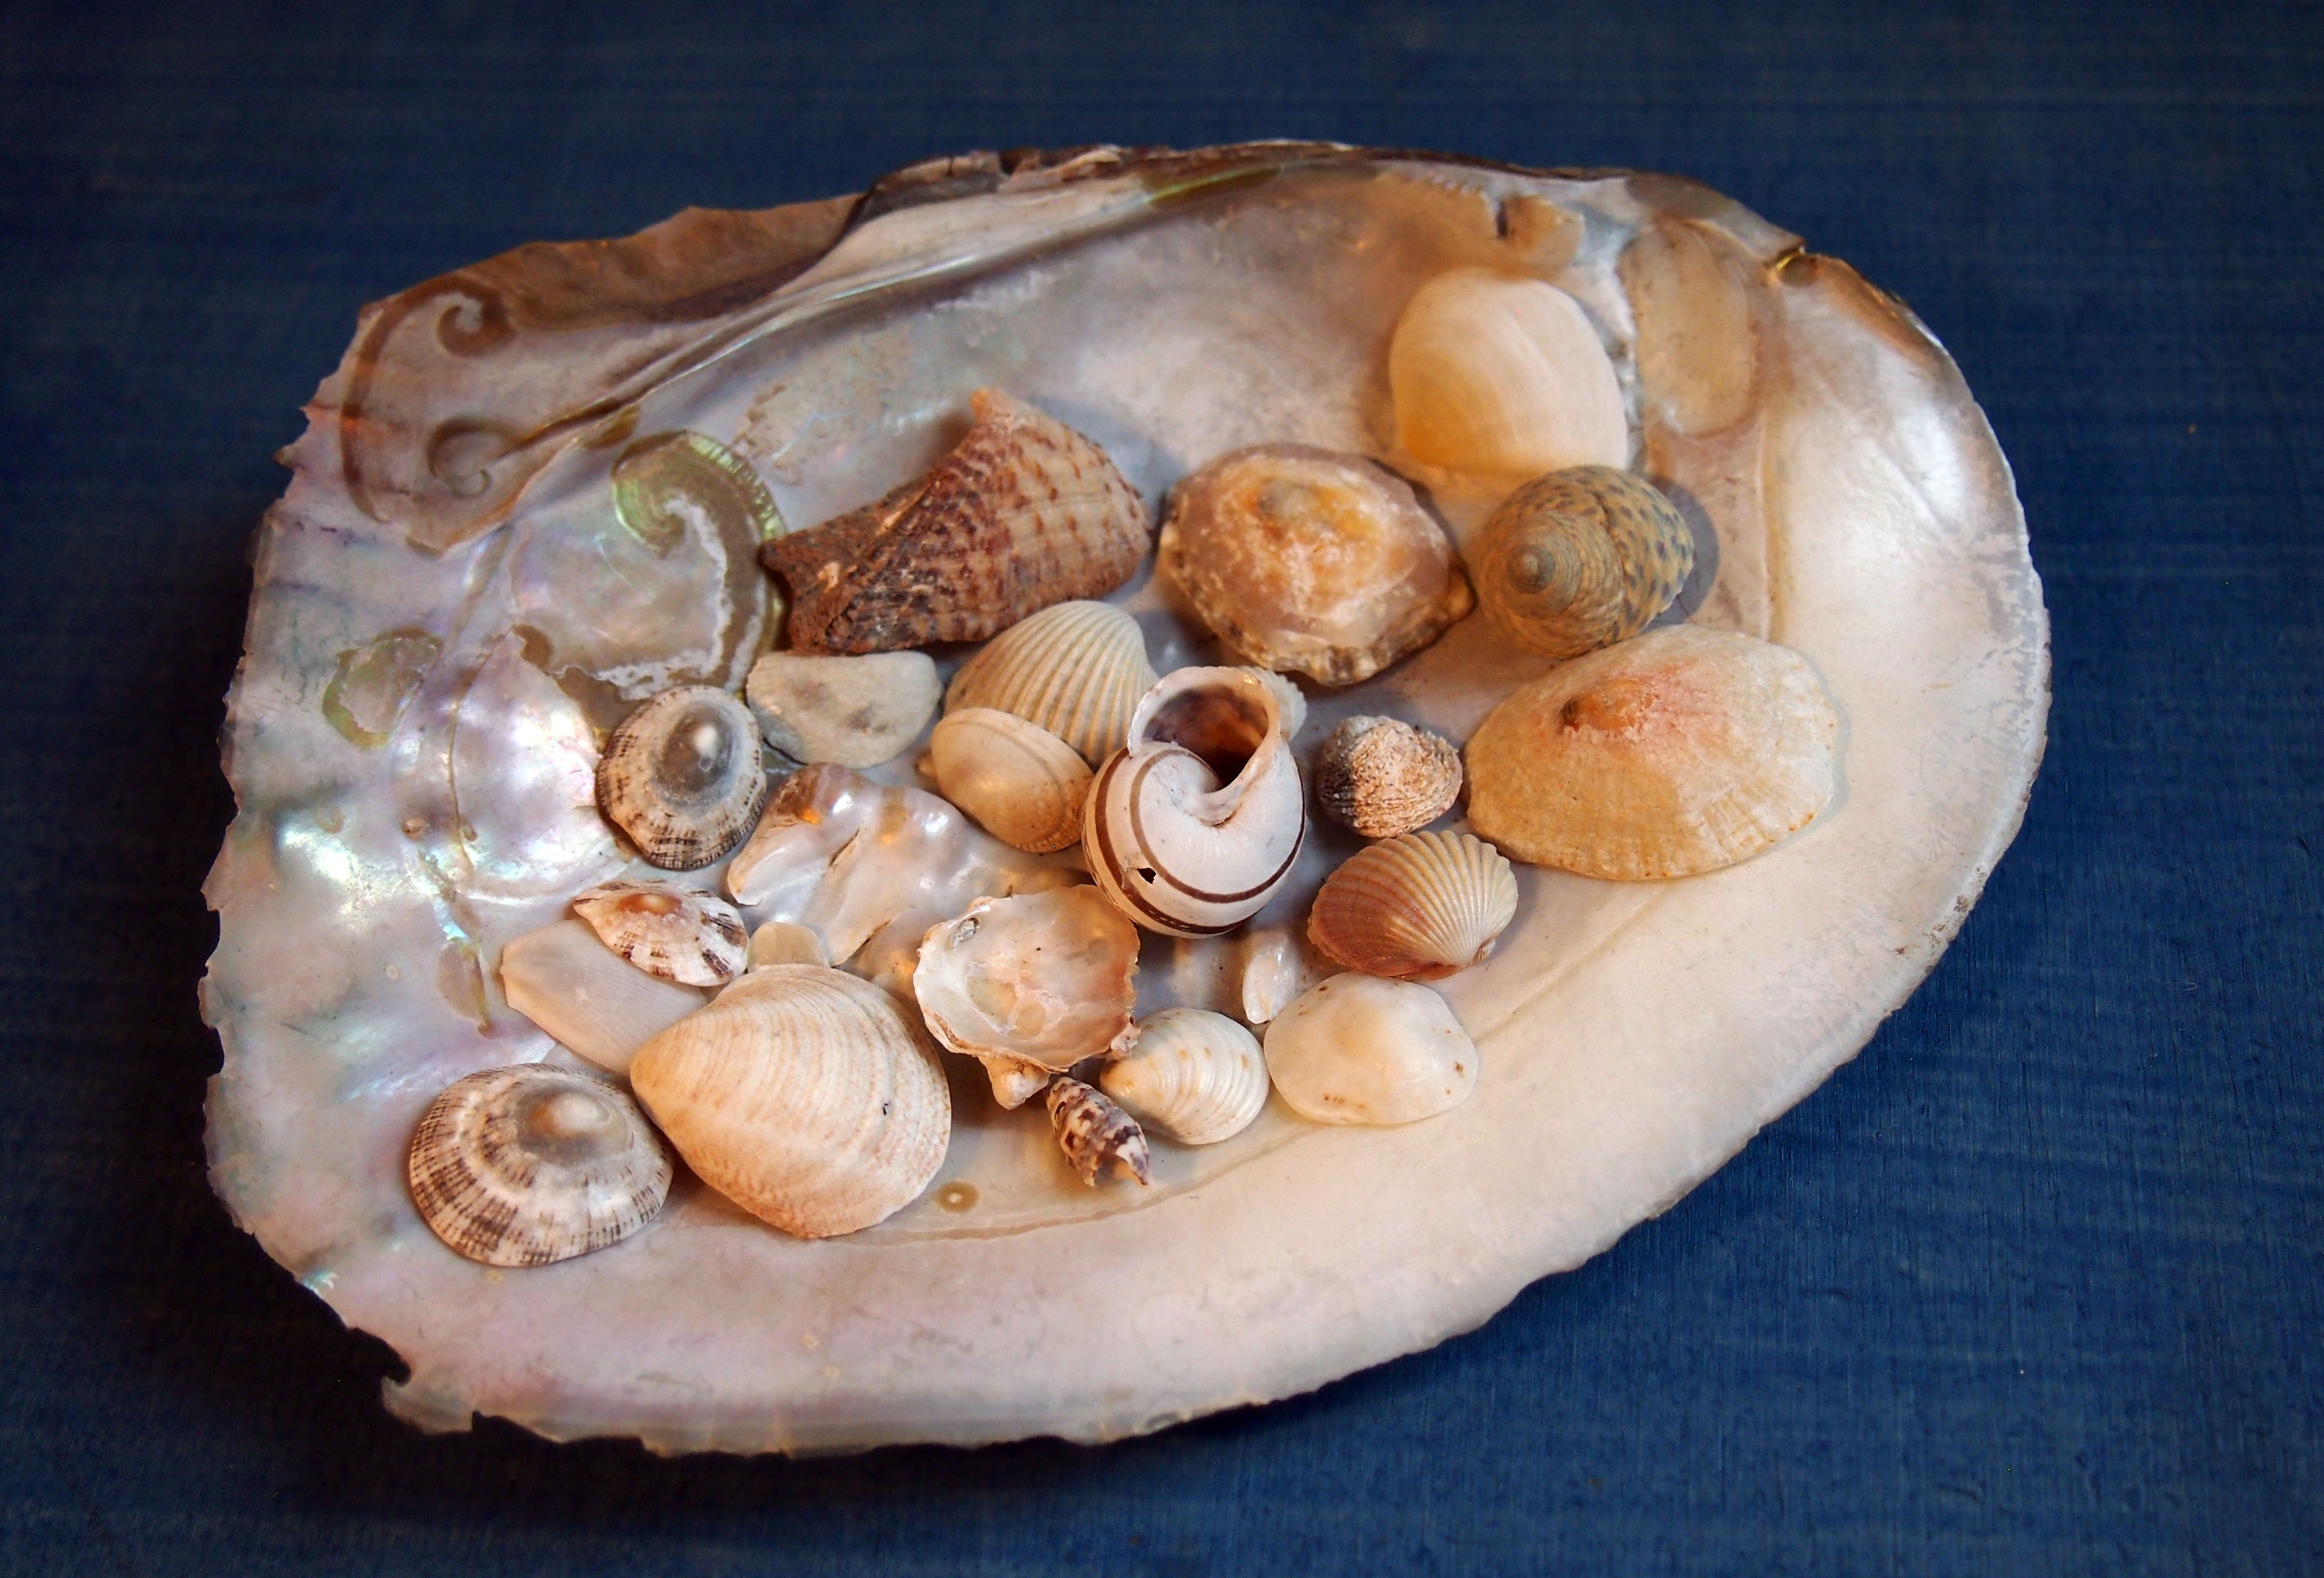
beach, sea, summer, dish, food, produce, seafood, invertebrate, seashell, clam, deco, maritime, cockle, flotsam, mussels, sea snail, mother of pearl, shiitake, clams oysters mussels and scallops